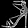
Label: Sandal